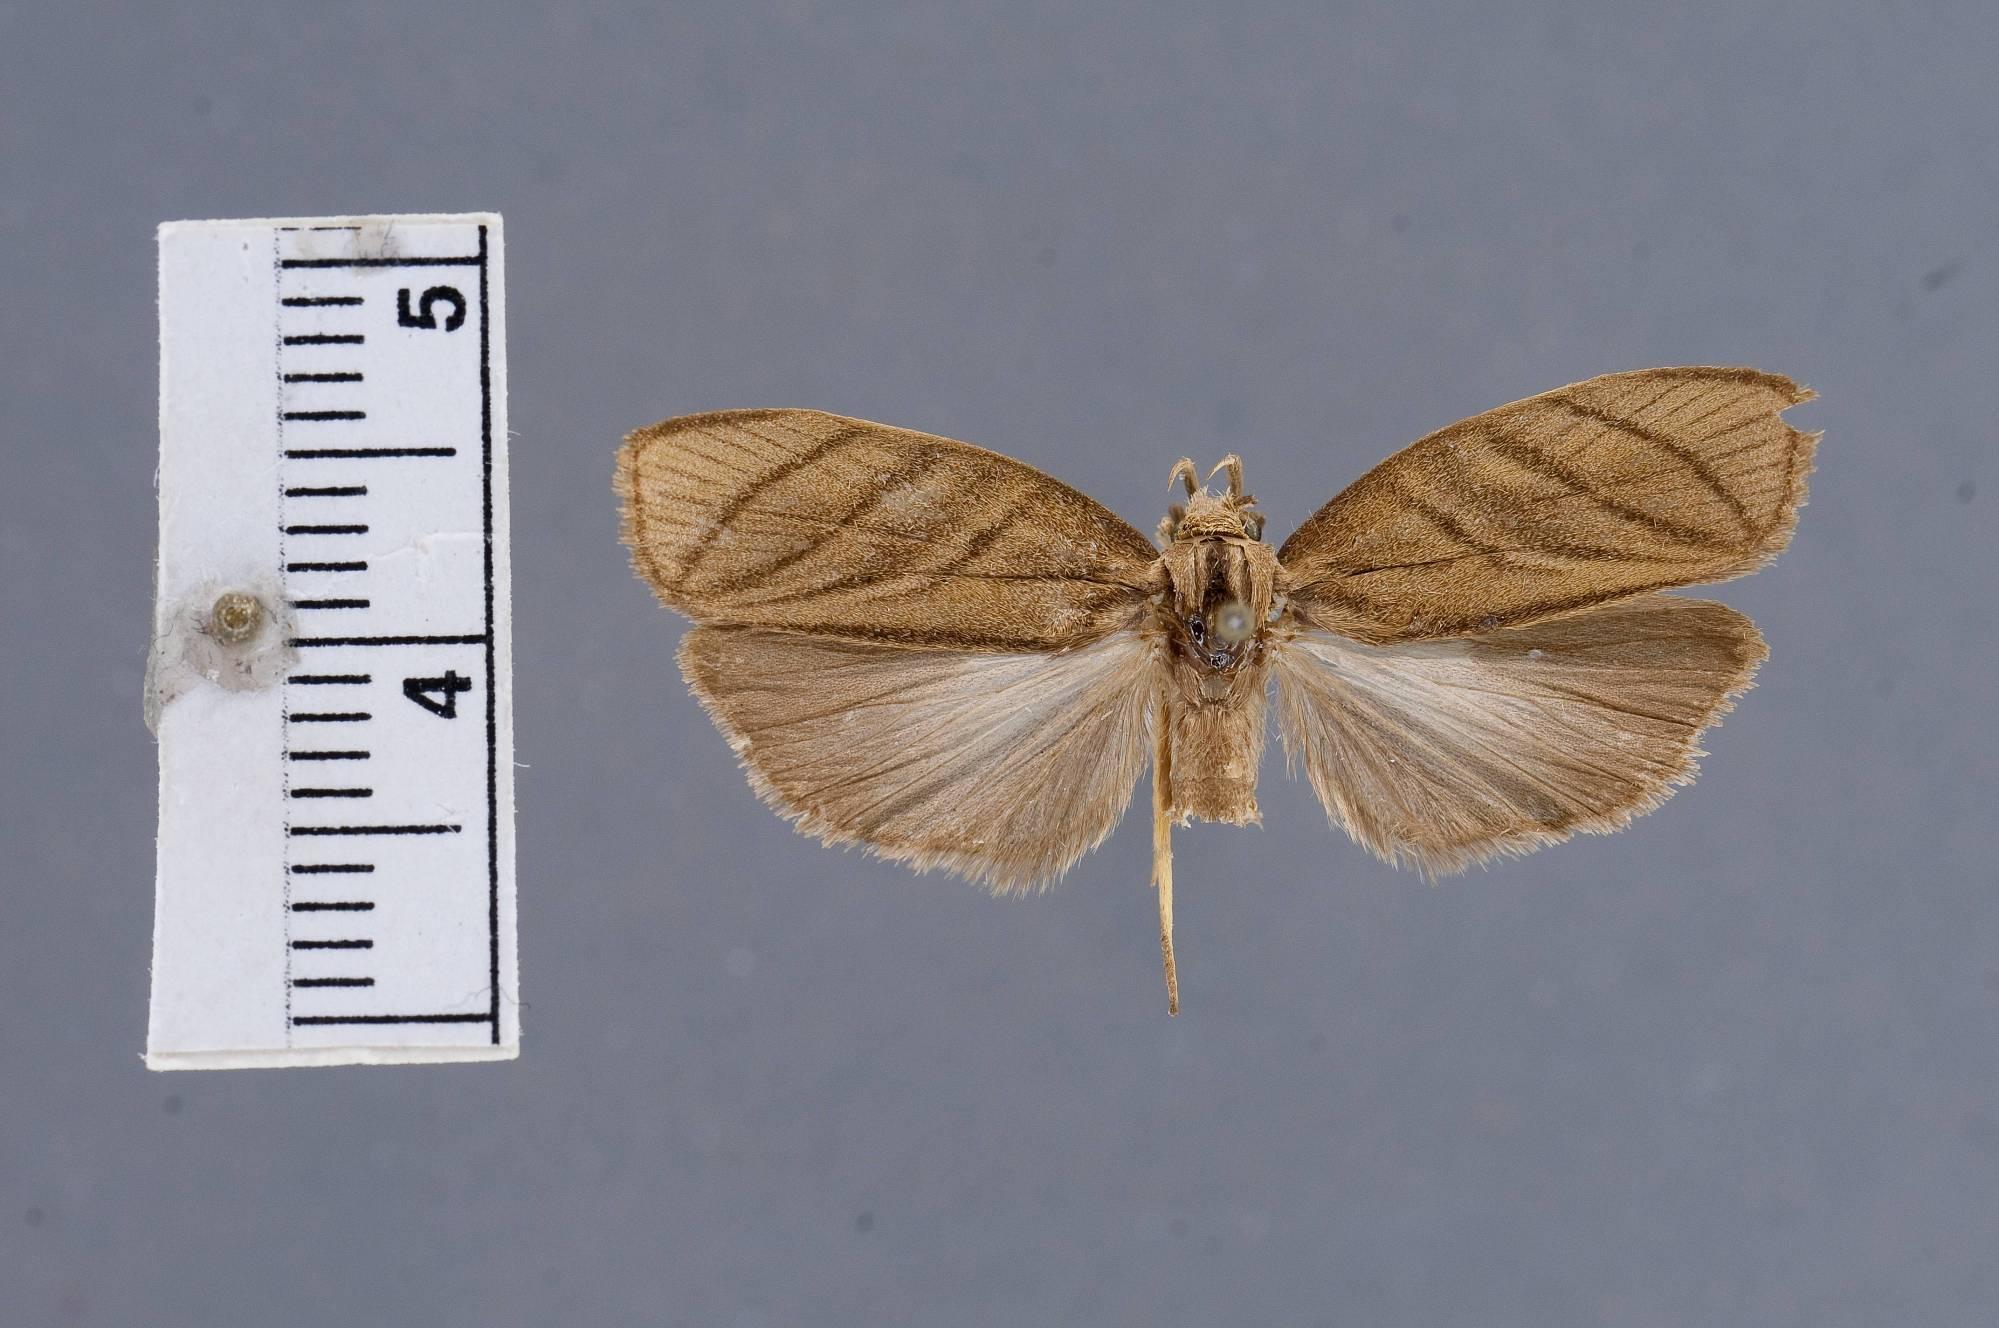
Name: Stenoma liniella
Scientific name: Stenoma liniella Busck, 1910
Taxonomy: Animalia, Arthropoda, Insecta, Lepidoptera, Glossata, Depressariidae, Stenomatinae
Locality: Sixola River, Costa Rica
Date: [Not Stated]